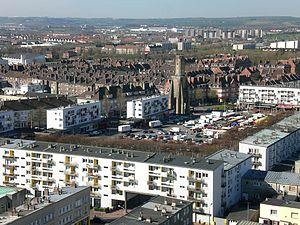
La place d'Armes est l'une des plus grandes places de la ville de Calais.